Robe of Gems

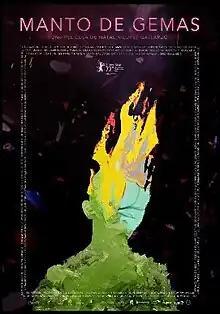
Theatrical release poster

Robe of Gems (Spanish: Manto de gemas) is a 2022 drama film written and directed by Natalia López Gallardo in her directorial debut. Starring Nailea Norvind, Juan Daniel García Treviño, Sherlyn Zavala and Balam Toledo. It competed for the Golden Bear and won the Silver Bear Jury Prize at the 72nd Berlin International Film Festival.